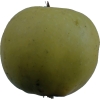
Label: Apple 13